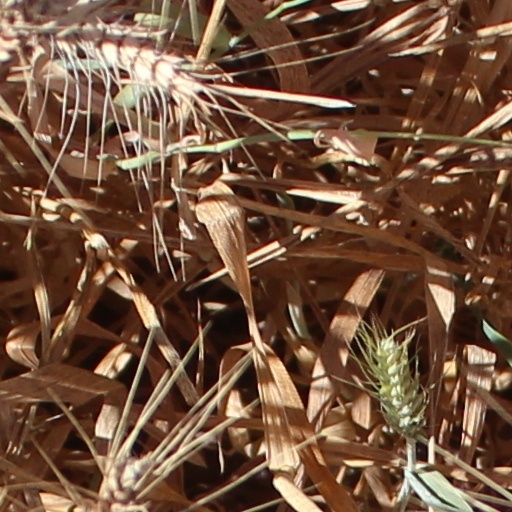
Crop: wheat